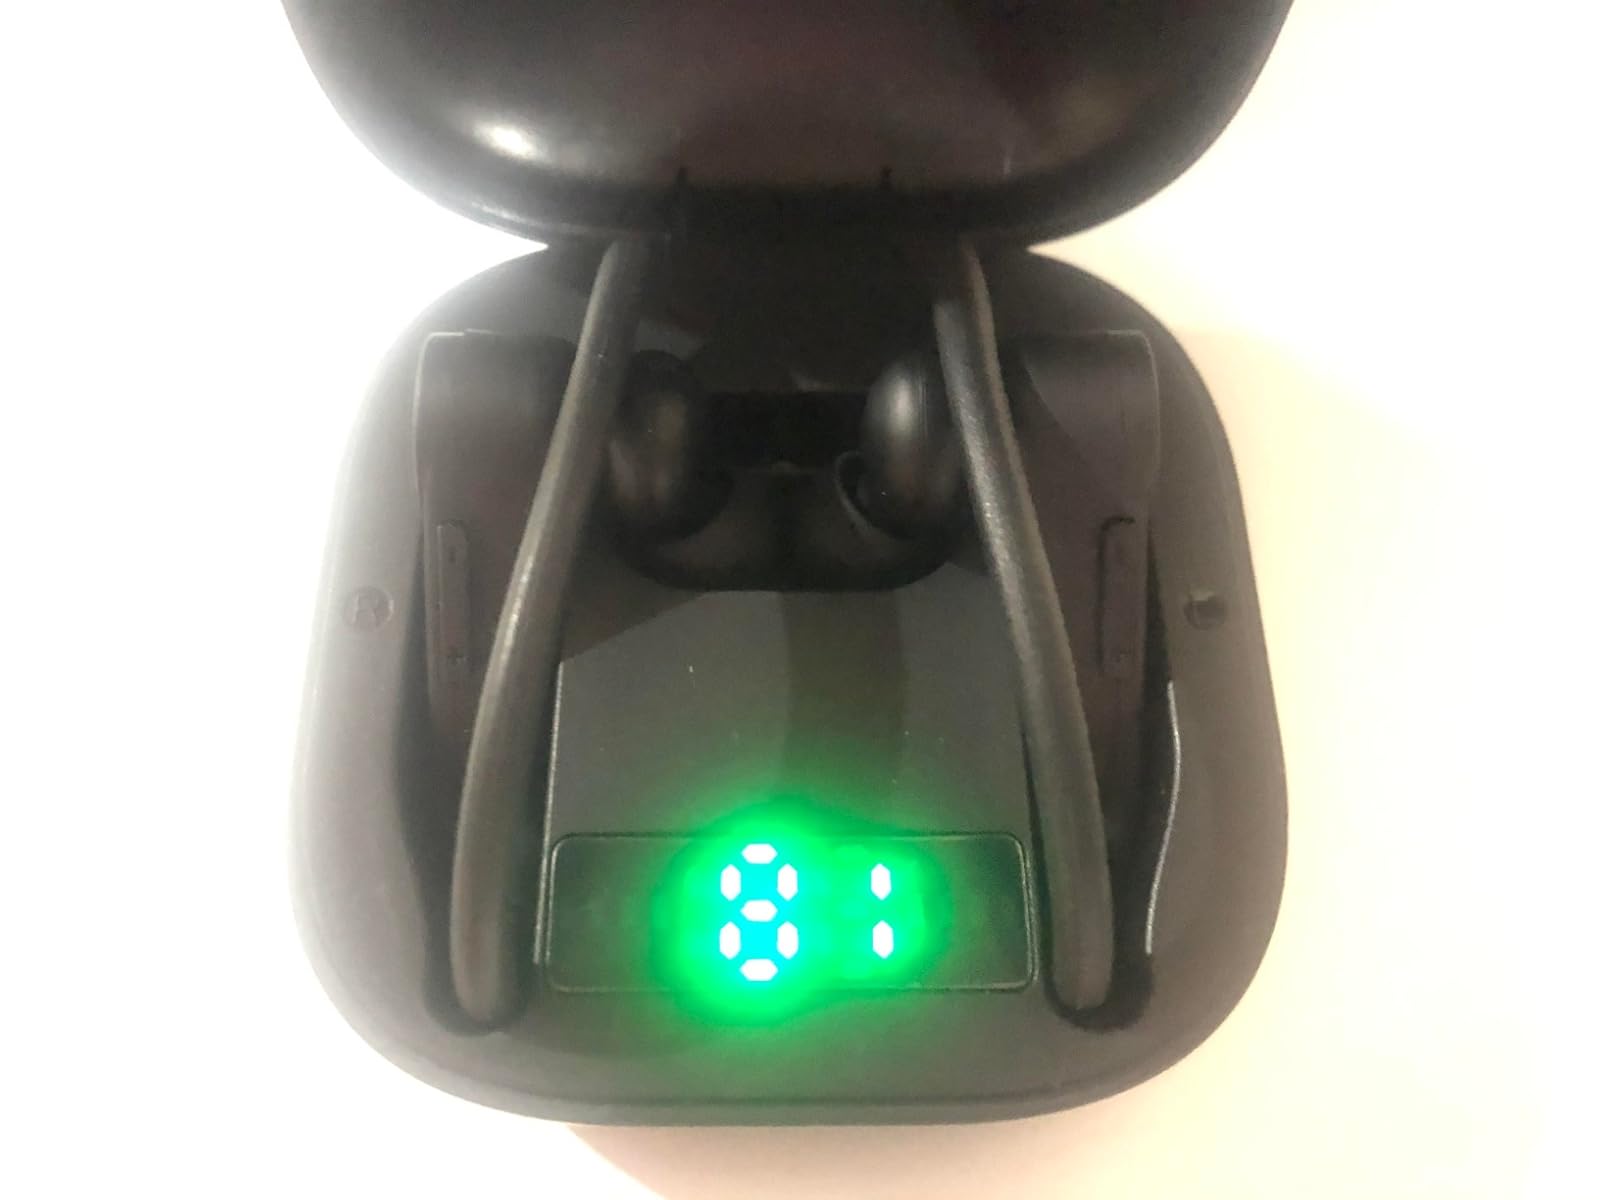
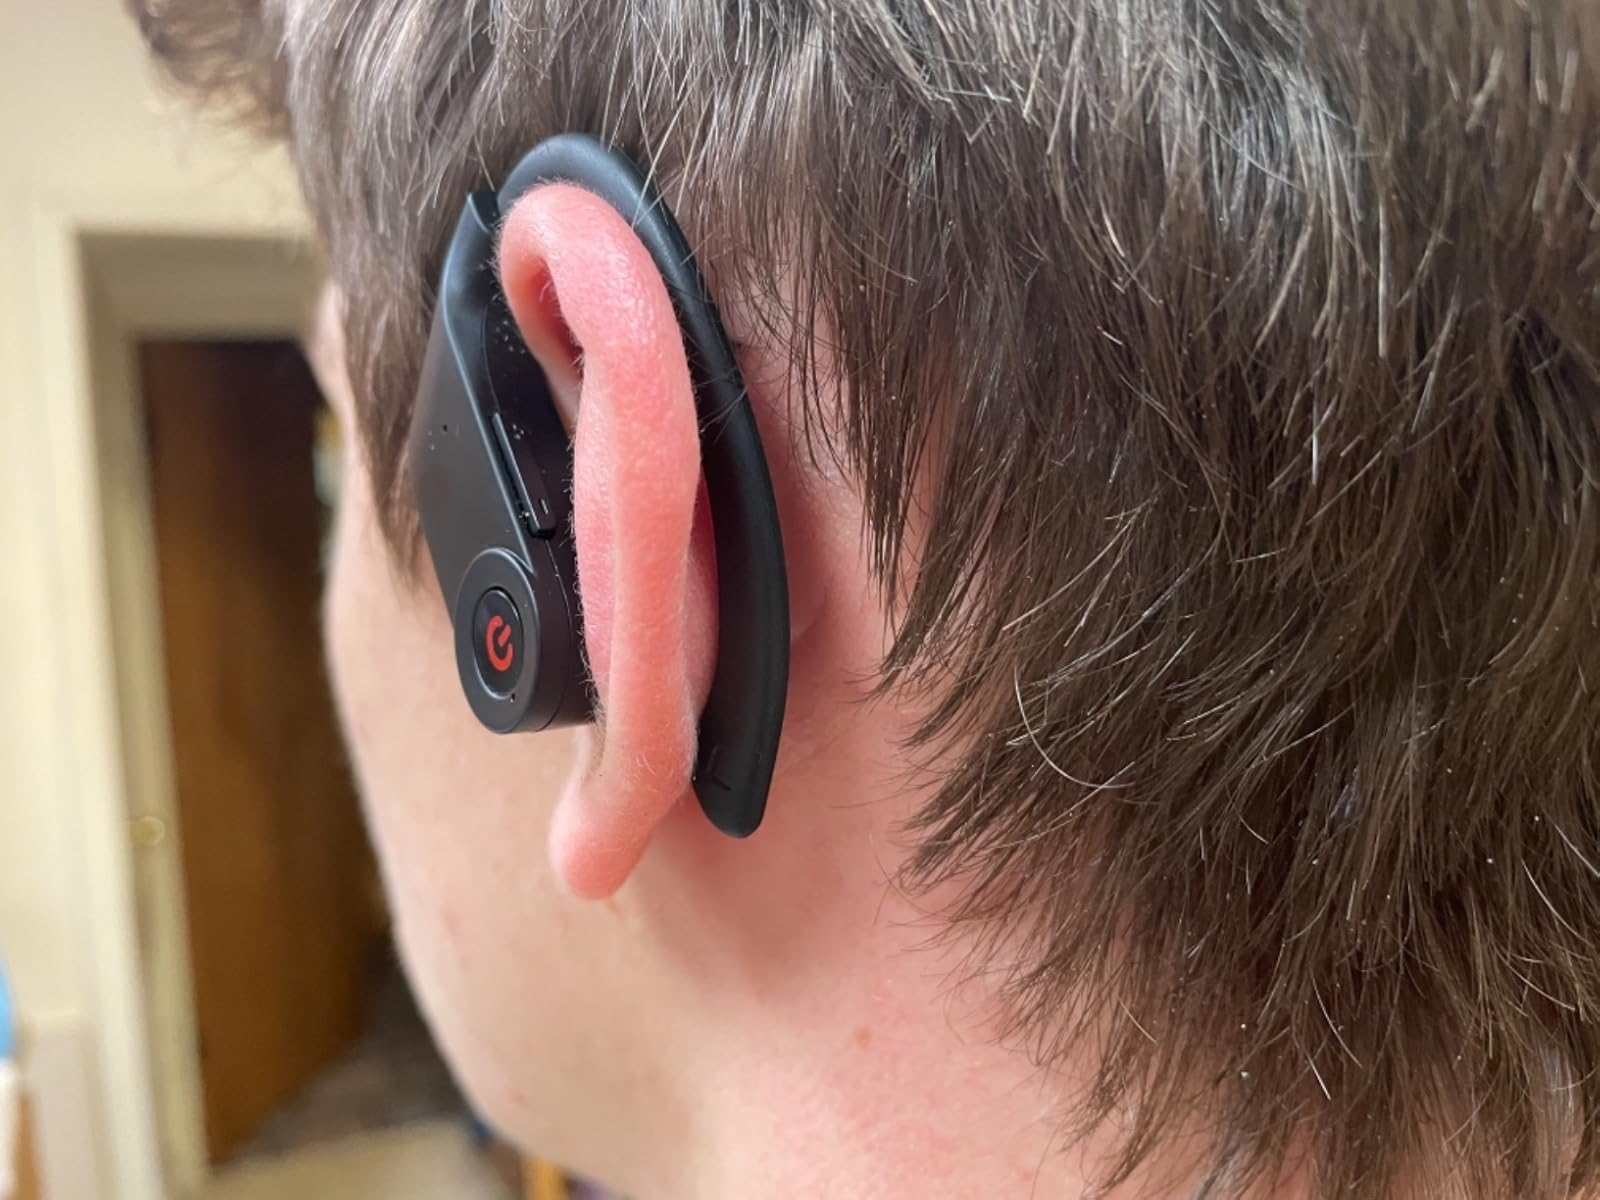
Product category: earbuds
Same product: yes